Onchidoris olgae

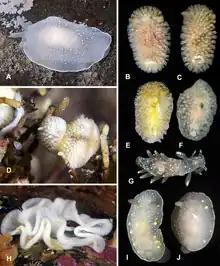
"Onchidoris olgae"

Onchidoris olgae is a species of sea slug, a dorid nudibranch, a shell-less marine gastropod mollusc in the family Onchidorididae.